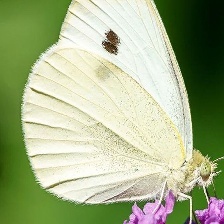
Species: CABBAGE WHITE
Butterfly family (ImageNet category): cabbage_butterfly